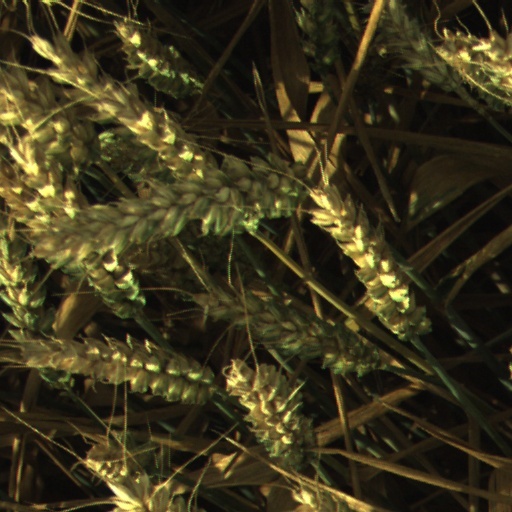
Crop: wheat